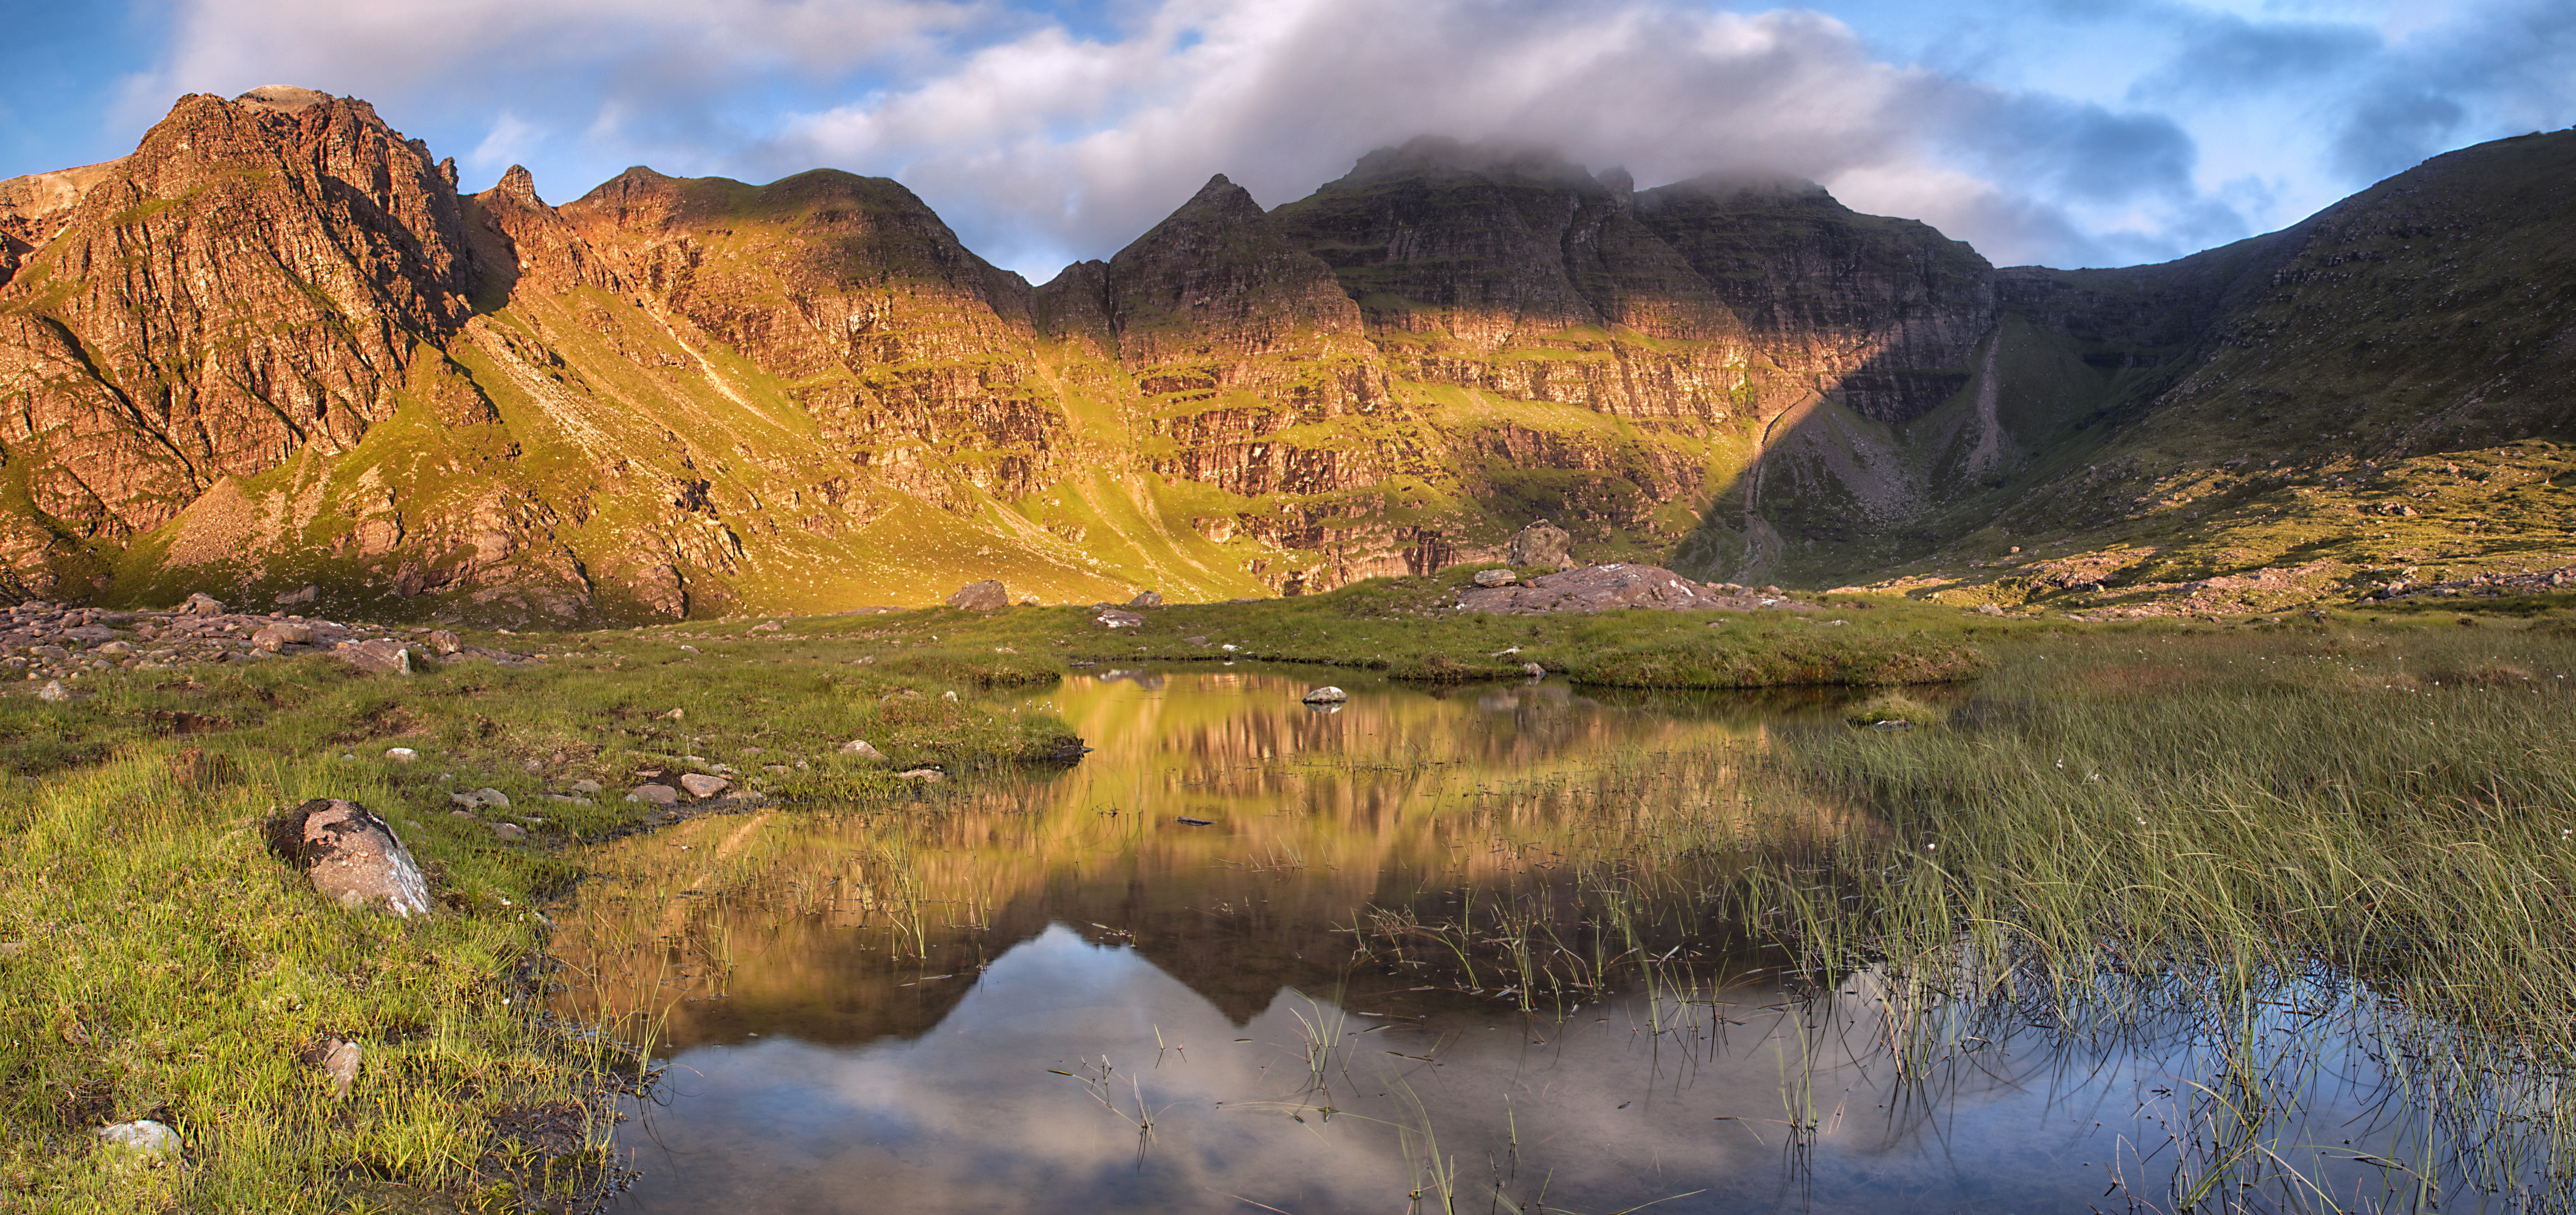
landscape, nature, wilderness, mountain, meadow, morning, leaf, lake, river, valley, mountain range, reflection, autumn, national park, season, ridge, plateau, scotland, fell, loch, highlands, westhighlands, anteallach, theforge, landform, tarn, geographical feature, atmospheric phenomenon, mountainous landforms